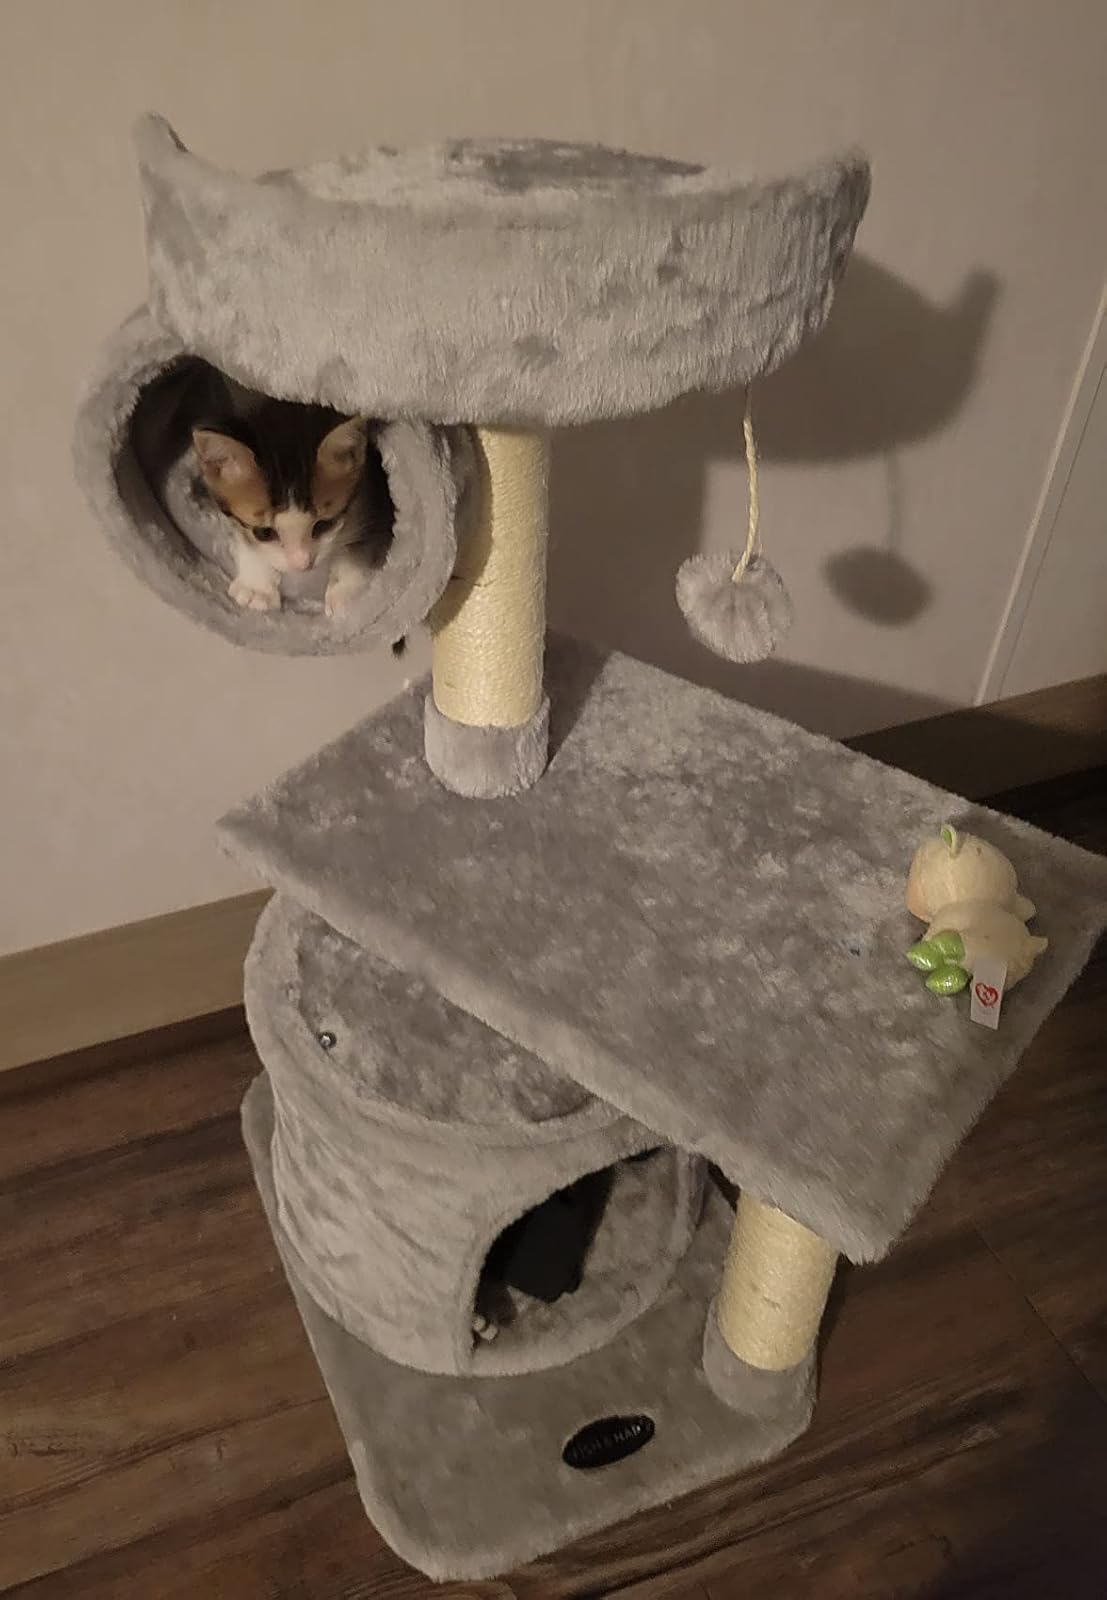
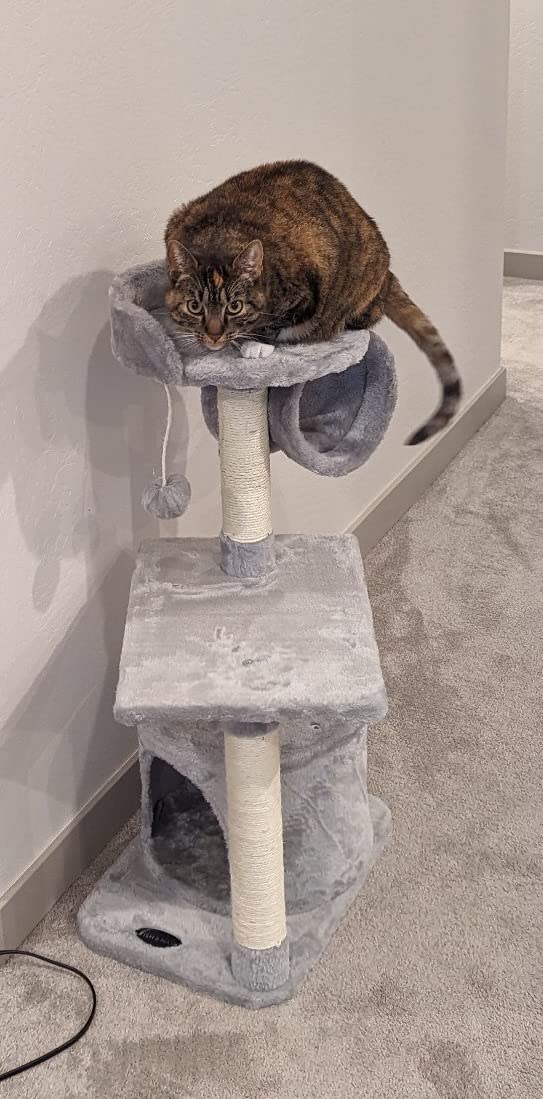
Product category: items_cat tree
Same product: yes